Brown anole

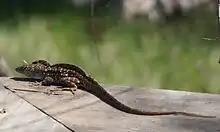
Brown anole in Rockport, Texas

The native range of the brown anole extends over much of the Caribbean, including Jamaica, Cuba, the Cayman Islands, and other countries. Currently, they are considered an invasive species in parts of Florida in the United States, including the Florida Keys, Dade County, Broward County, and Palm Beach County as of 1985. Today, their range has extended as far as Georgia and through Texas to parts of Mexico. It is believed that these lizards were unintentionally brought to the area in cargo shipments for the Caribbean, as well as an intentional release of approximately 100 individuals in 1941. The species is also established in parts of Honduras.